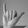
ASL letter: Y